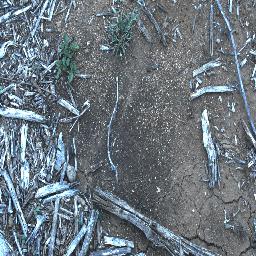
Label: negative